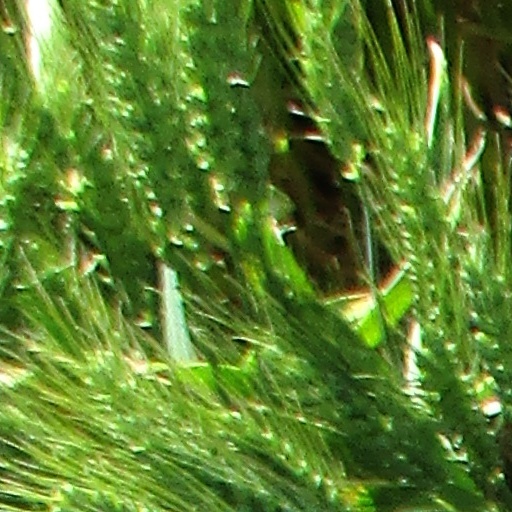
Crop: wheat